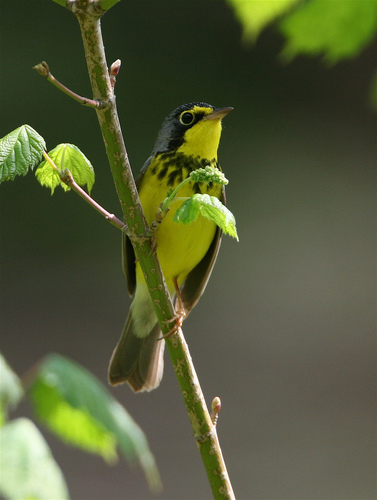
the throat and stomach are yellow the crown and neck are black and the tail and tip of wings are grey.
the bird has a black eyering and a yellow throat and breast.
this bird is yellow and black in color with a short pointy beak and yellow eye ring.
yellow & black bird with black dots on its neck and a long beak.
a small bird with a bright yellow belly and throat, a black crown and tiny bill.
this bird has wings that are black and has a yellow bellythe bird has a yellow throat and belly with brown secondaries and a black crown.
this bird has a yellow belly with a black crown and a very short beak.
a small bird with a yellow throat, black crown and the brown rectrices and the bill is short and pointed
this bird has a pointed bill, with a black and yellow breast.
Species: Canada Warbler